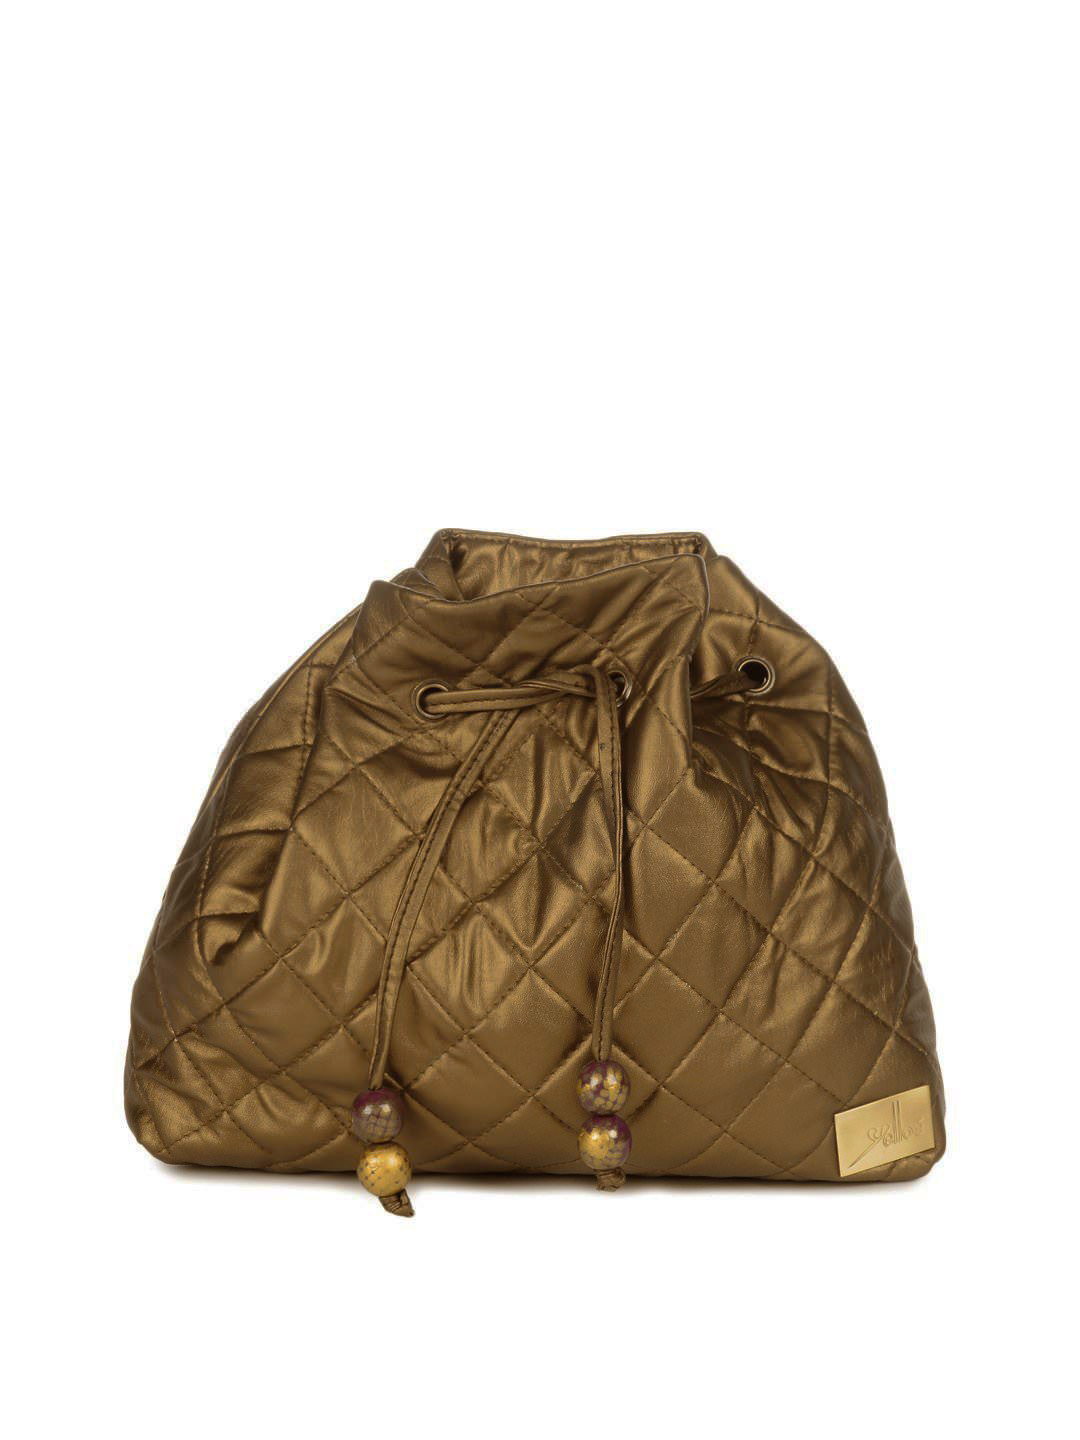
Yelloe Women Oversized Clutch
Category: Accessories / Bags / Clutches
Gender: Women
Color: Copper
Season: Summer 2012
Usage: Casual